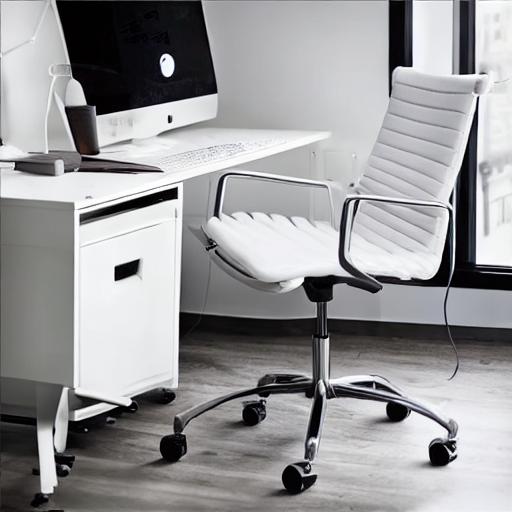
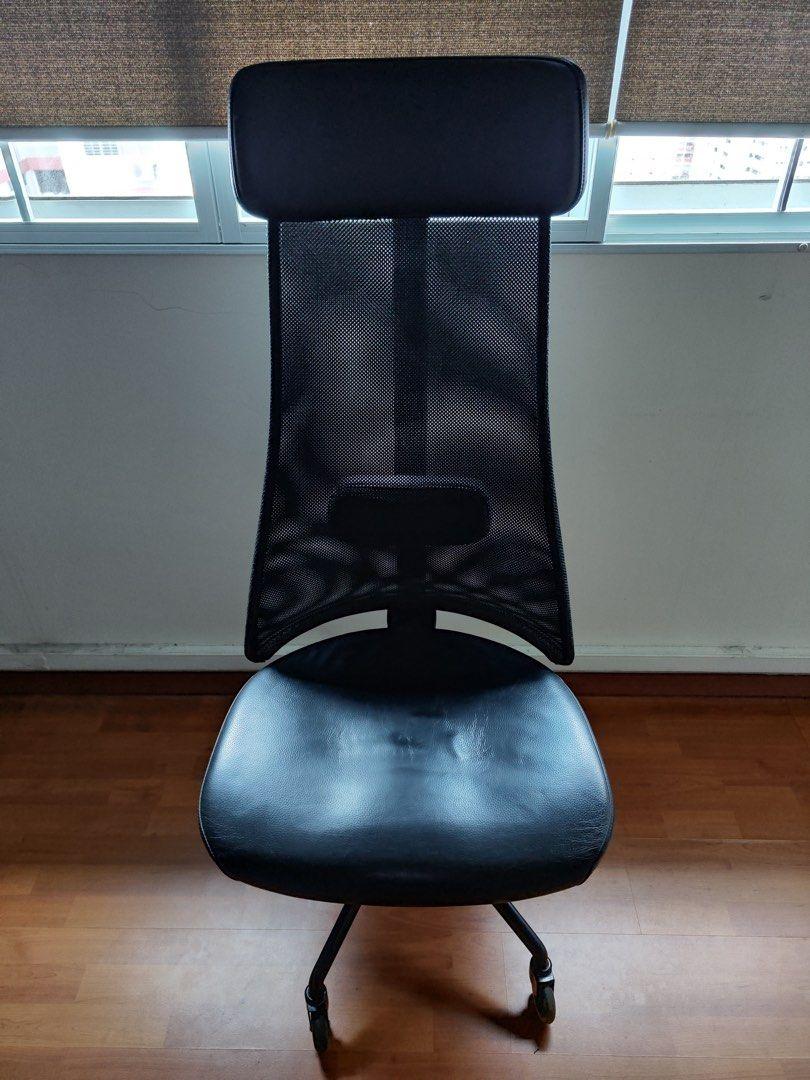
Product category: items_chair
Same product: no